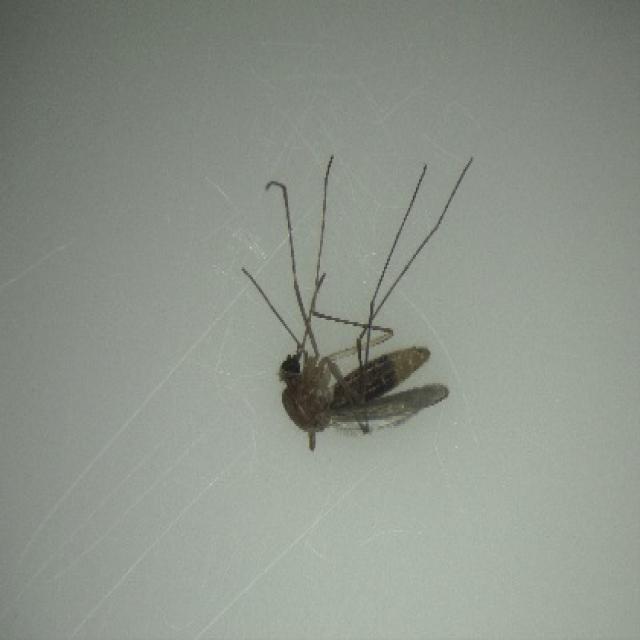
Species: culex_pipiens